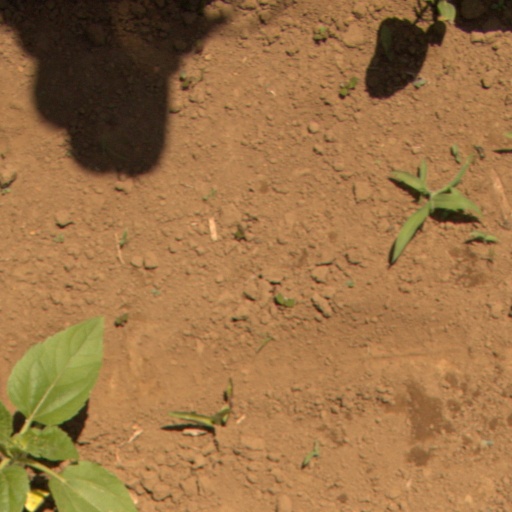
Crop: Jerusalem artichoke